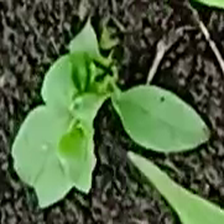
Weed species: Kena_(Commplina_benghalensio)